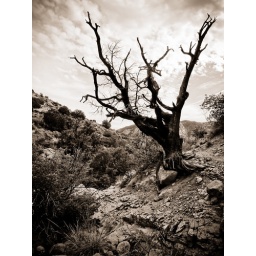
Awesome tree supported by a rock underneath